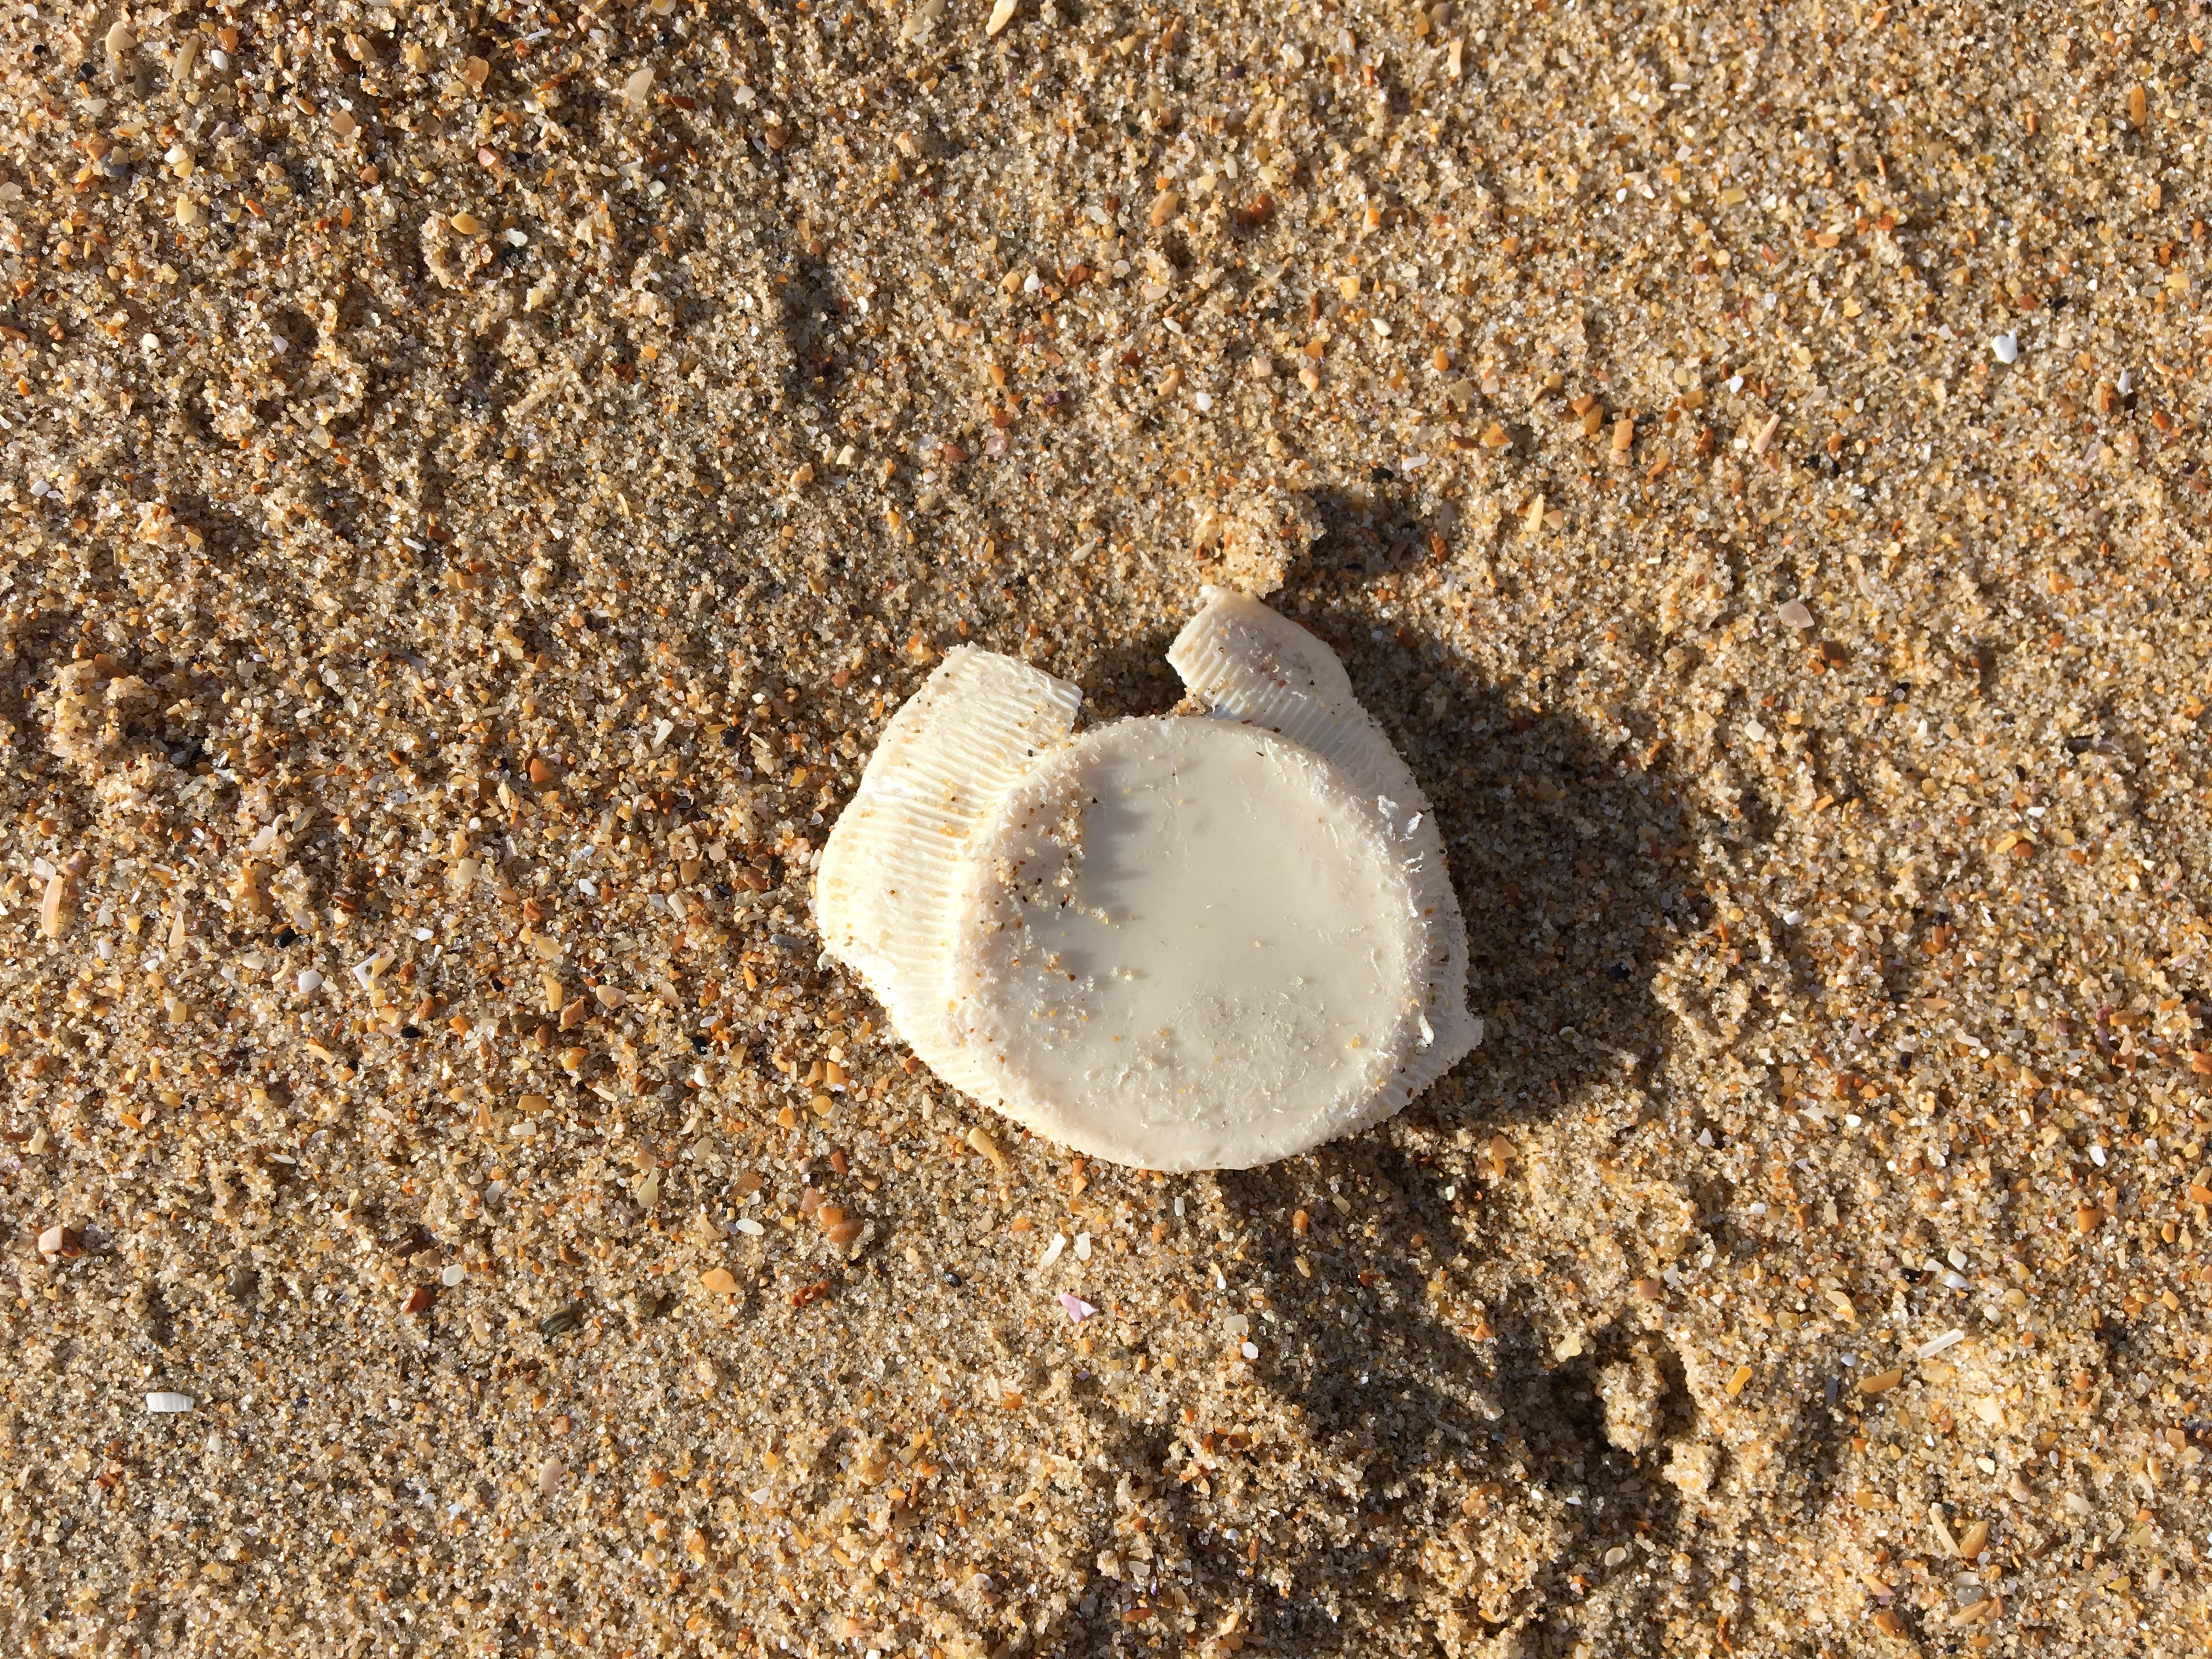
Object: Plastic bottle cap (Bottle cap)